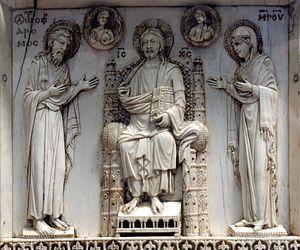
Le Christ, sa mère et saint Jean-Baptiste. Triptyque d'Harbaville